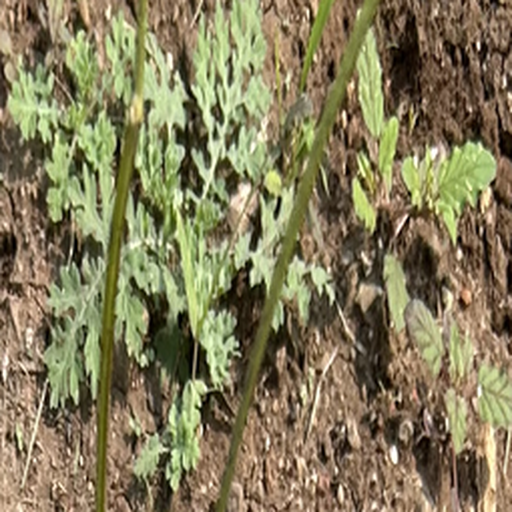
Weed species: Gajar_gavat_(Parthenium hysterophorus)